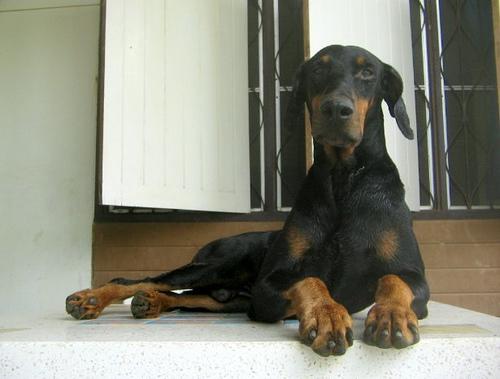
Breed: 209-n000054-Doberman